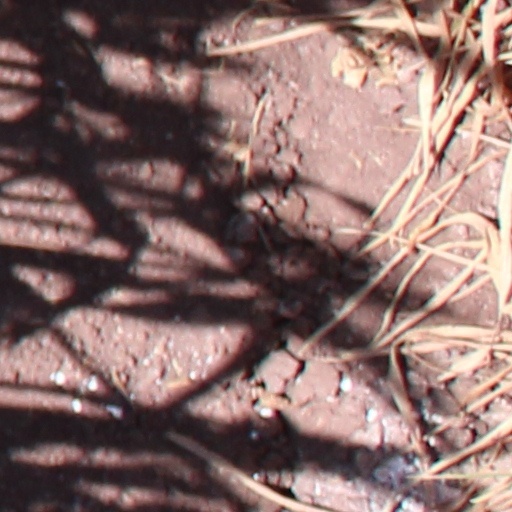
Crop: wheat